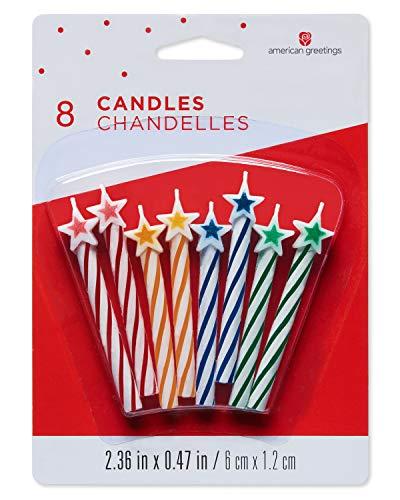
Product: American Greetings Birthday Candles, Stars (6-Count)
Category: Home & Kitchen | Home Décor | Candles & Holders | Candles | Specialty Candles | Birthday Candles
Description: Remember birthday candle sets for all your celebrations This pack of 8 small white candles features red, yellow, blue, and green spirals and stars.
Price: $1.99